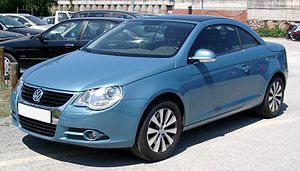
Volkswagen Eos
Volkswagen Eos (2006−2011)
Volkswagen Eos er en bilmodel fra Volkswagen og mærkets første coupé-cabriolet med metalfoldetag og integreret glasskydetag.